World War I

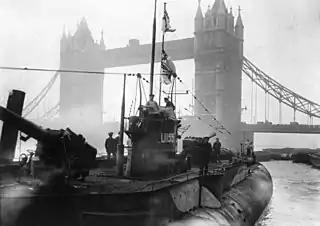

The initial German advance in the West was very successful. By the end of August, the Allied left, which included the British Expeditionary Force (BEF), was in full retreat, and the French offensive in Alsace-Lorraine was a disastrous failure, with casualties exceeding 260,000. German planning provided broad strategic instructions while allowing army commanders considerable freedom in carrying them out at the front, but Alexander von Kluck used this freedom to disobey orders, opening a gap between the German armies as they closed on Paris. The French army, reinforced by the British expeditionary corps, seized this opportunity to counter-attack and pushed the German army 40 to 80 km back. Both armies were then so exhausted that no decisive move could be implemented, so they settled in trenches, with the vain hope of breaking through as soon as they could build local superiority.